Heinrich Jost

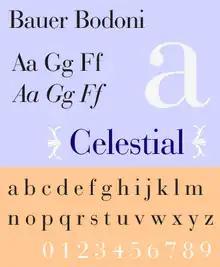
Bauer Bodoni, one of the best-known typefaces designed by Jost

Heinrich Jost (13 October 1889 – 27 September 1948) was a German typographer and graphic designer. He was the art director of the Bauer Type Foundry from 1923 until 1948.